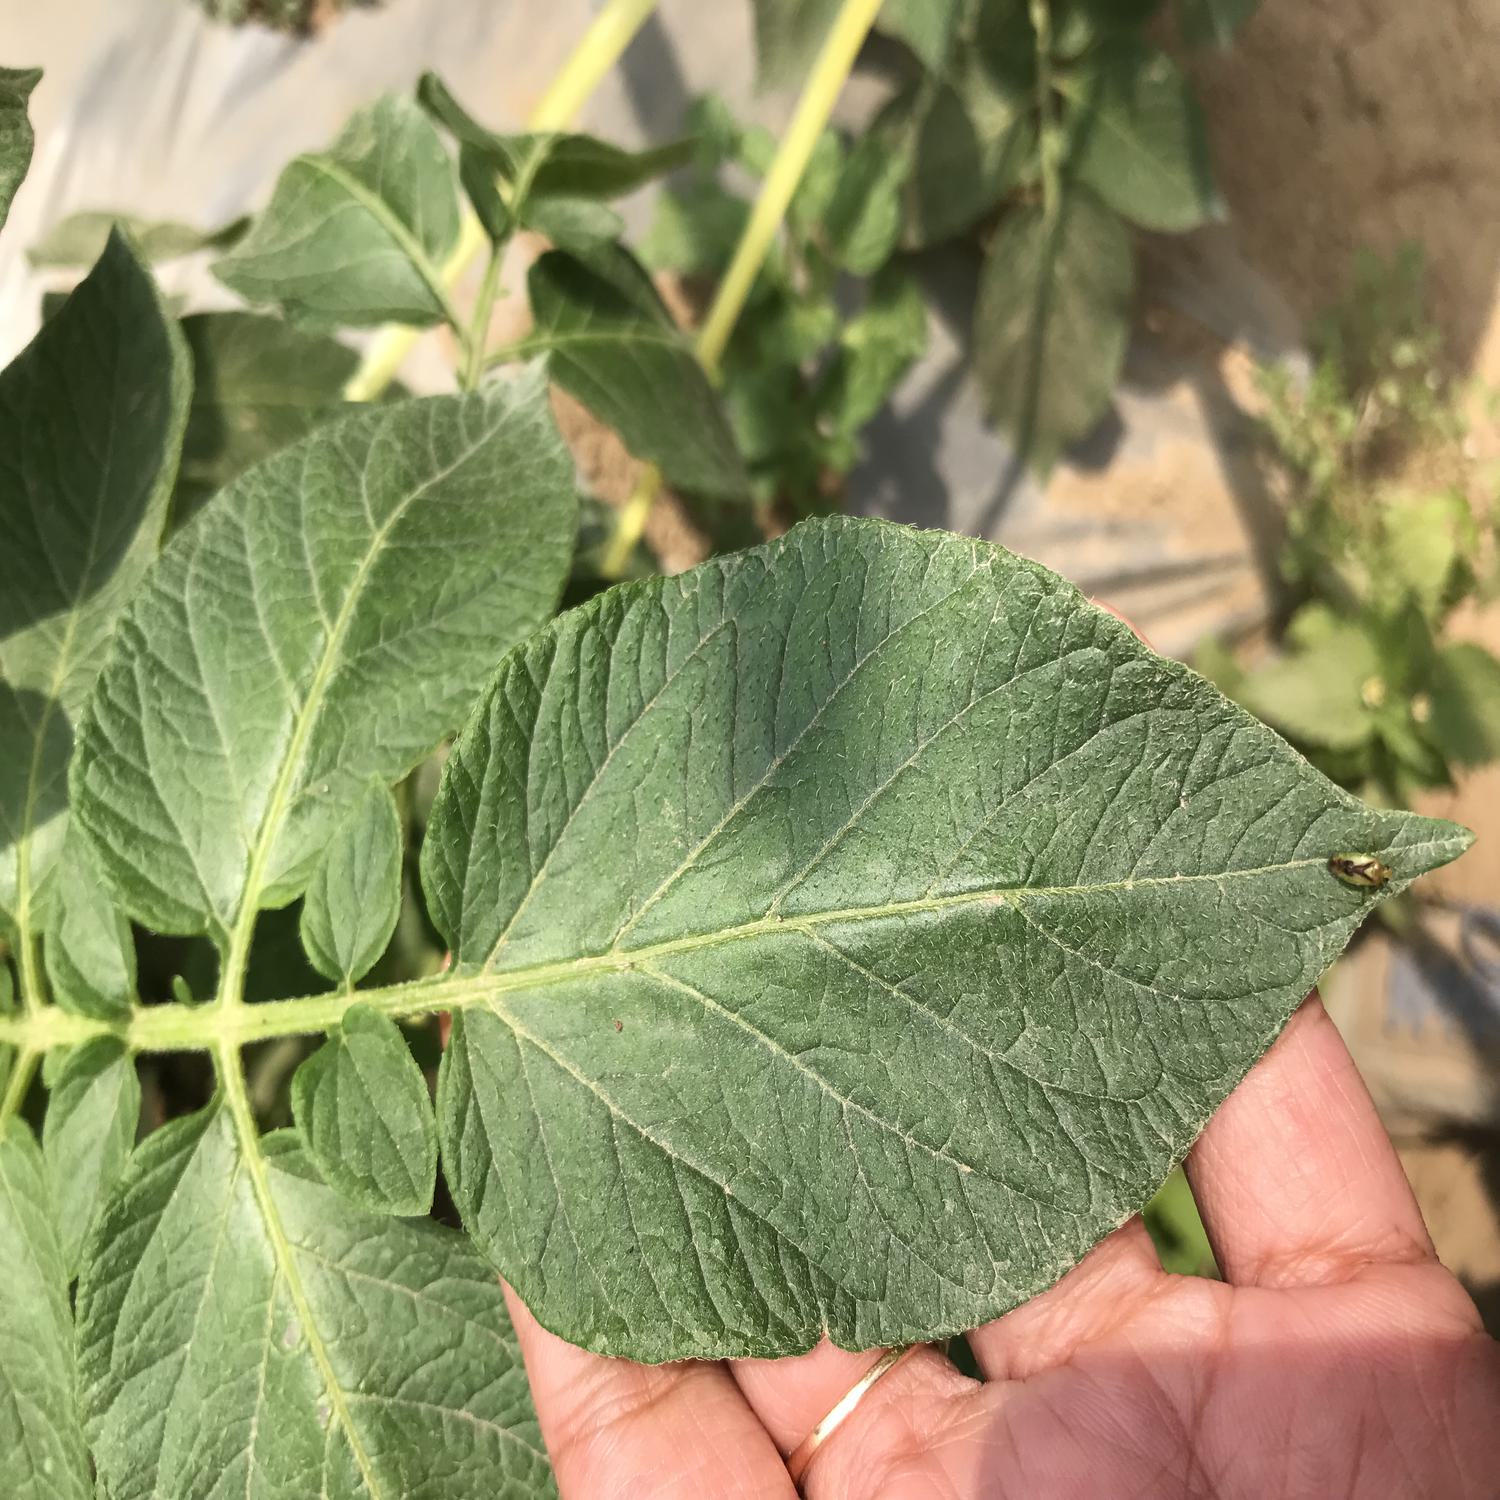
Label: Pest